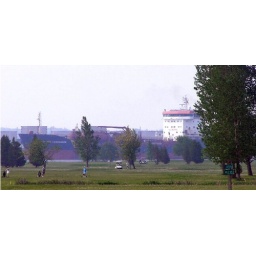
Big ship and some golfers photo cropped into rectangular photo in Picnik